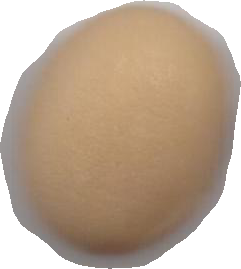
Variety: Anjasmoro